Kettering, Ohio

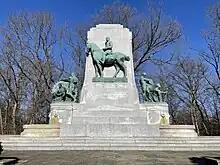
Patterson Memorial honoring John Henry Patterson in Hills and Dales MetroPark

Kettering has 20 parks totaling and is home to the Fraze Pavilion, a major outdoor entertainment venue that also hosts the summer concerts of the Dayton Philharmonic.